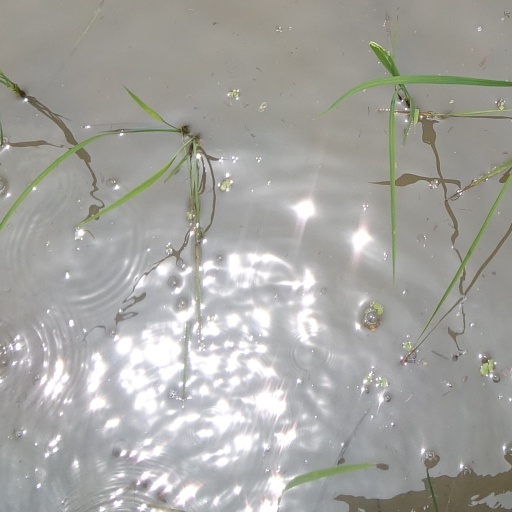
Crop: rice